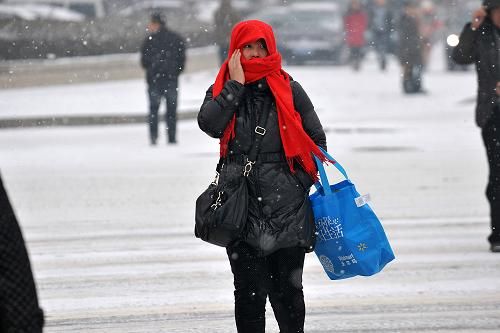
Weather: snow or frosty